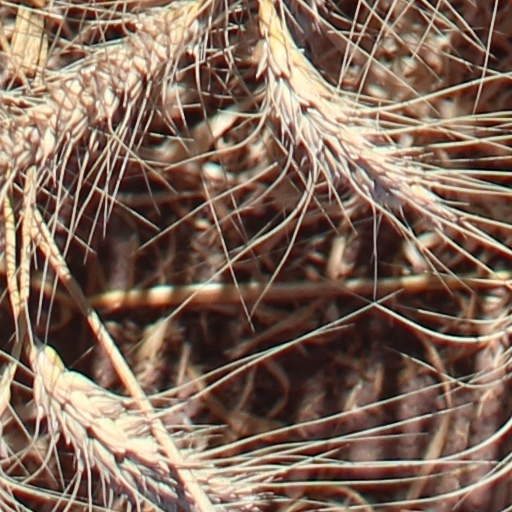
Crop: wheat